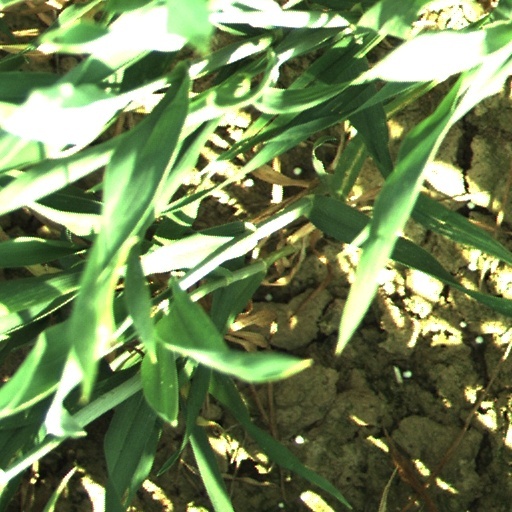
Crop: wheat